Navy Meritorious Public Service Award

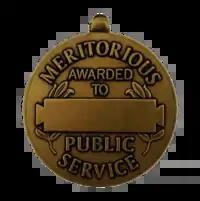

The award is available for private citizens and organizations who have performed outstanding voluntary contributions for the Department of the Navy, within the last five years. The contributions must have had a significant and substantial impact upon a specific activity or geographical location. With the exception of senior Department officials in non-career or appointive positions, only individuals or groups who were not employed by the Department during the time of their contributions are eligible for selection. Recipients of the award are presented with the full-size medal, in addition to a miniature medal, a mounted ribbon, and a lapel pin. Also included with the award is a certificate signed by the commanding officer authorizing the award. Nominations for the award are considered by the Department's Board of Decorations and Medals. This award is bestowable by all Echelon I and II commanders, or above; and is in rare cases is signed and approved by the Secretary of the Navy. If the award was earned prior to entrance into the Naval Service, or while under a U.S. Navy Reserve contract during off-duty (civilian) hours, it may not be worn on the military uniform.